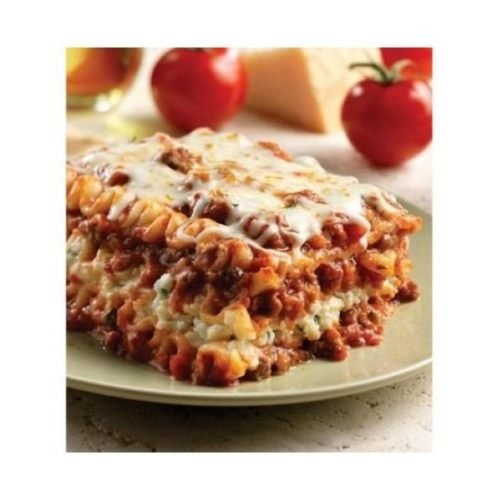
Item Name: Campbells Entree Italian Kitchen Classico Lasagna with Meat, 6 Pound -- 4 per case.
Bullet Point: Ships frozen, CANNOT be cancelled after being processed.
Product Description: Campbells Entree Italian Kitchen Classico Lasagna with Meat, 6 Pound -- 4 per case. Firm pasta noodles layered with ground beef and Italian Sausage, zesty tomato sauce and a blend of ricotta, mozzarella, and Parmesan cheeses. Campbells provides you with delicious entrees and side dishes that your patrons will love. Created by Campbells Chefs, these entrees provide quality, consistent products that will help you expand your menu and increase your profitability. Packaged in convenient aluminum trays, Campbells frozen entrees help you reduce food and labor costs by reducing the number of ingredients needed on hand, by providing better control over portion size and by reducing preparation and clean-up time for your staff.
Value: 4.0
Unit: Count

Price: 186.28